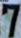
Number: 7